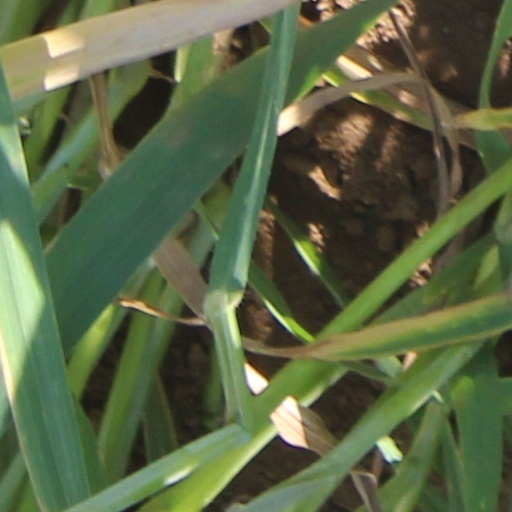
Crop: wheat